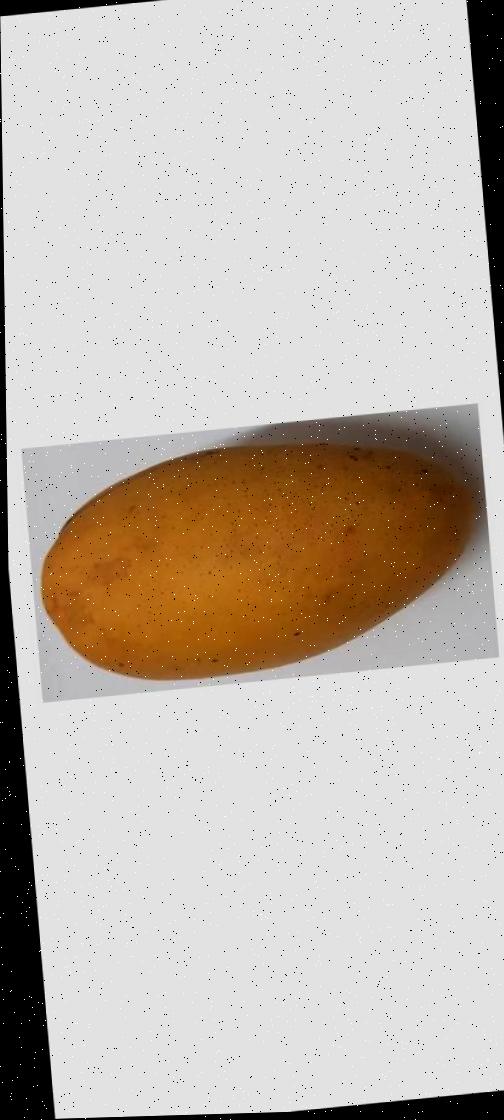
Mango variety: Katimon